Baroque music

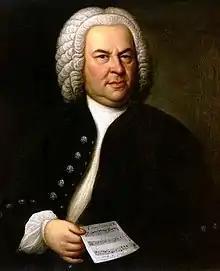
Johann Sebastian Bach, 1748

The etymology of "baroque" is probably via the French "baroque" (which originally meant a pearl of irregular shape), and from the Portuguese "barroco" ("irregular pearl"); also related are the Spanish "barrueco" and the Italian "barocco". The term is of uncertain ultimate origin, but possibly from Latin "verrūca" ("wart") or possibly from Baroco, a technical term from scholastic logic.